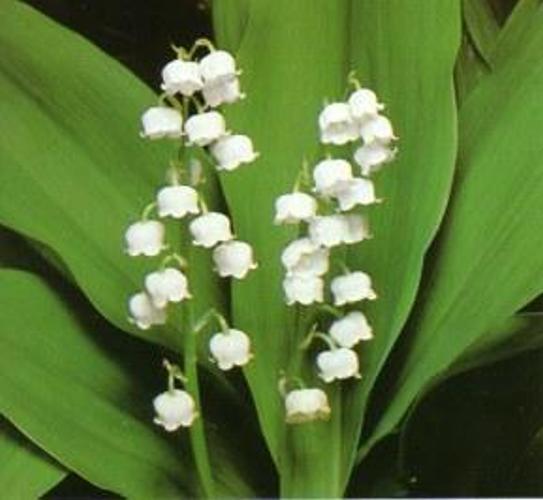
Flower: Lilyvalley